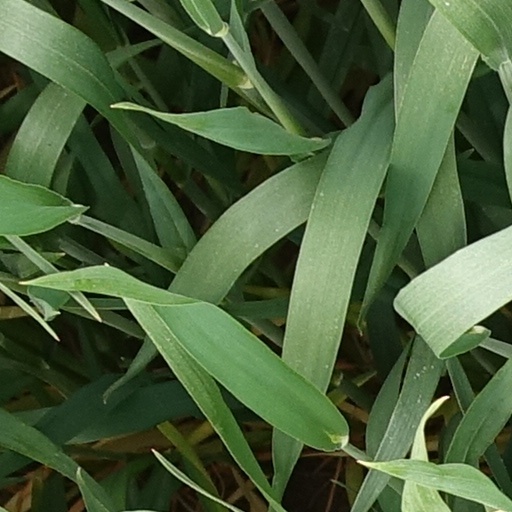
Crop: wheat